Ye Qun

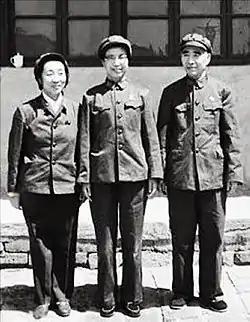
From left: Ye Qun with Jiang Qing and Lin Biao

During the Chinese Civil War, she served as staff officer, secretary, translator and other positions in the headquarters of the units within People's Liberation Army. Following the founding of the People's Republic of China in 1949, Ye Qun took on the role of Lin Biao's secretary. From that time on, she began to actively participate in political activities. She served as the deputy director of the General Education Department within the Ministry of Education. She later served deputy director of the Shanghai Municipal Education Bureau and deputy director of the Guangzhou Education Bureau.